Herb Stein

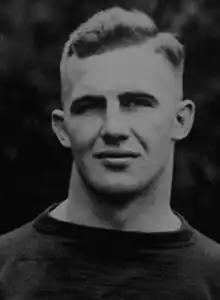
Herb Stein in 1920 with the Pitt Panthers

Herbert Alfred Stein (March 27, 1898 – October 25, 1980) was an American football player. He later made his professional debut in the National Football League (NFL) in 1922 with the Buffalo All-Americans. He played for Buffalo, Toledo Maroons, Frankford Yellow Jackets, and the Pottsville Maroons over the course of his six-year career. Herb later joined his brother, Russ as a member of the 1925 Pottsville Maroons team that won the 1925 NFL Championship, before it was stripped from the team due to a disputed rules violation.